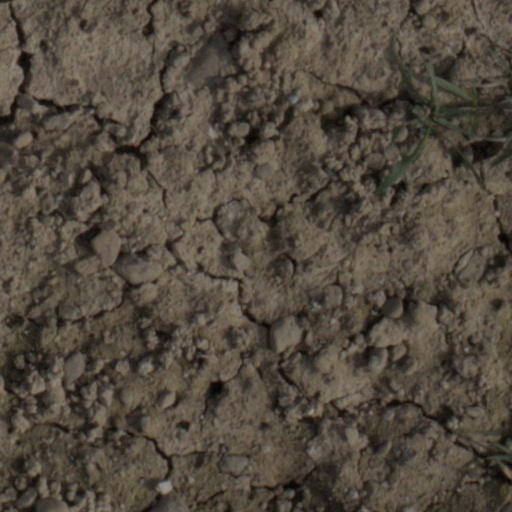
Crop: wheat